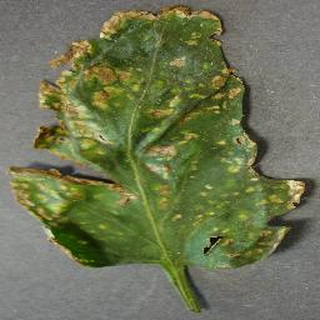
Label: tomato_bacterial_spot